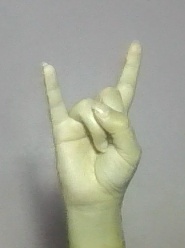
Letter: la